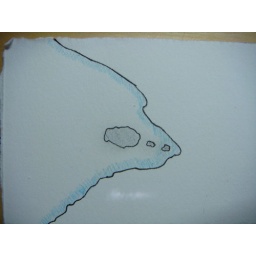
For shallow water near the shore and islands a single hatch of light blue lines are added.